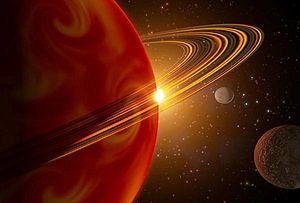
79 Ceti b, aussi nommée HD 16141 Ab ou HD 16141 b en l'absence d'ambiguité, est une planète extrasolaire en orbite autour de l'étoile 79 Ceti, une sous-géante jaune située à une distance d'environ 127 années-lumière du Soleil, dans la constellation de la Baleine.